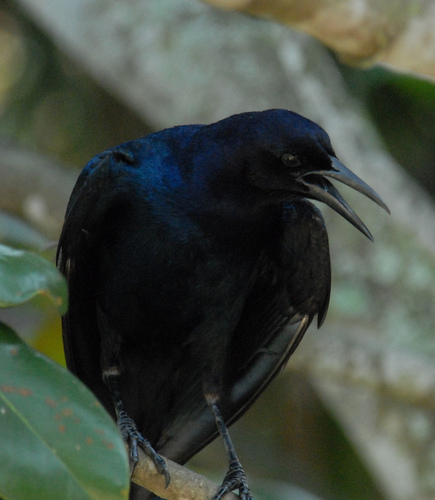
a bird with a large pointed bill and all black body plumage.
the bird has a black overall color, from it's crown, breast, throat, belly and even feet and tarsus.
this bird is entirely black with a slight dark blue tinge to it, the beak is gray with a hit of a green undertone.
bird with gray and black beak, tarsus and feet, and the remaining portion of body is covered in black
this bird is nearly all black with a long sharp bill.
this particular bird has a black body witha turquoise/dark blue tint and a long black bill
this bird has wings that are black and has a long bill
this black iridescent bird has a long sharp bill along with black tarsus and feet.
this bird has a black crown, black wings and a black breast.
this bird has a black bill, black wings, and a black crown and breast.
Species: Boat Tailed Grackle